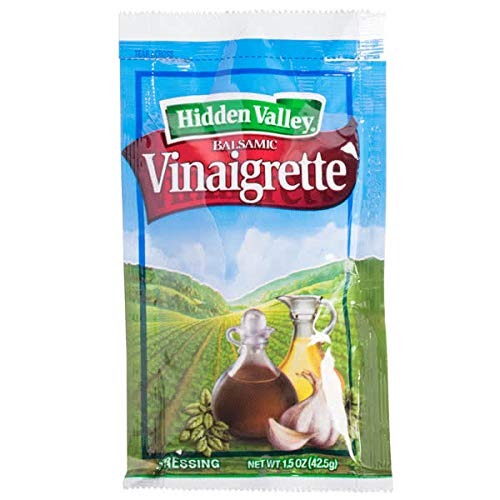
Item Name: BWS Hidden Valley 1.5 oz. Balsamic Vinaigrette Packets, Case of 84
Bullet Point 1: Rich, tangy seasoning made with balsamic vinegar
Bullet Point 2: Enhances the look and taste of any salad
Bullet Point 3: Convenient size for takeout meals
Bullet Point 4: Portion control packs help save food costs
Bullet Point 5: Great for salad bars, restaurants, and catered events
Product Description: Rich, tangy seasoning made with balsamic vinegar Enhances the look and taste of any salad Convenient size for takeout meals Portion control packs help save food costs Great for salad bars, restaurants, and catered events
Value: 126.0
Unit: Ounce

Price: 28.99